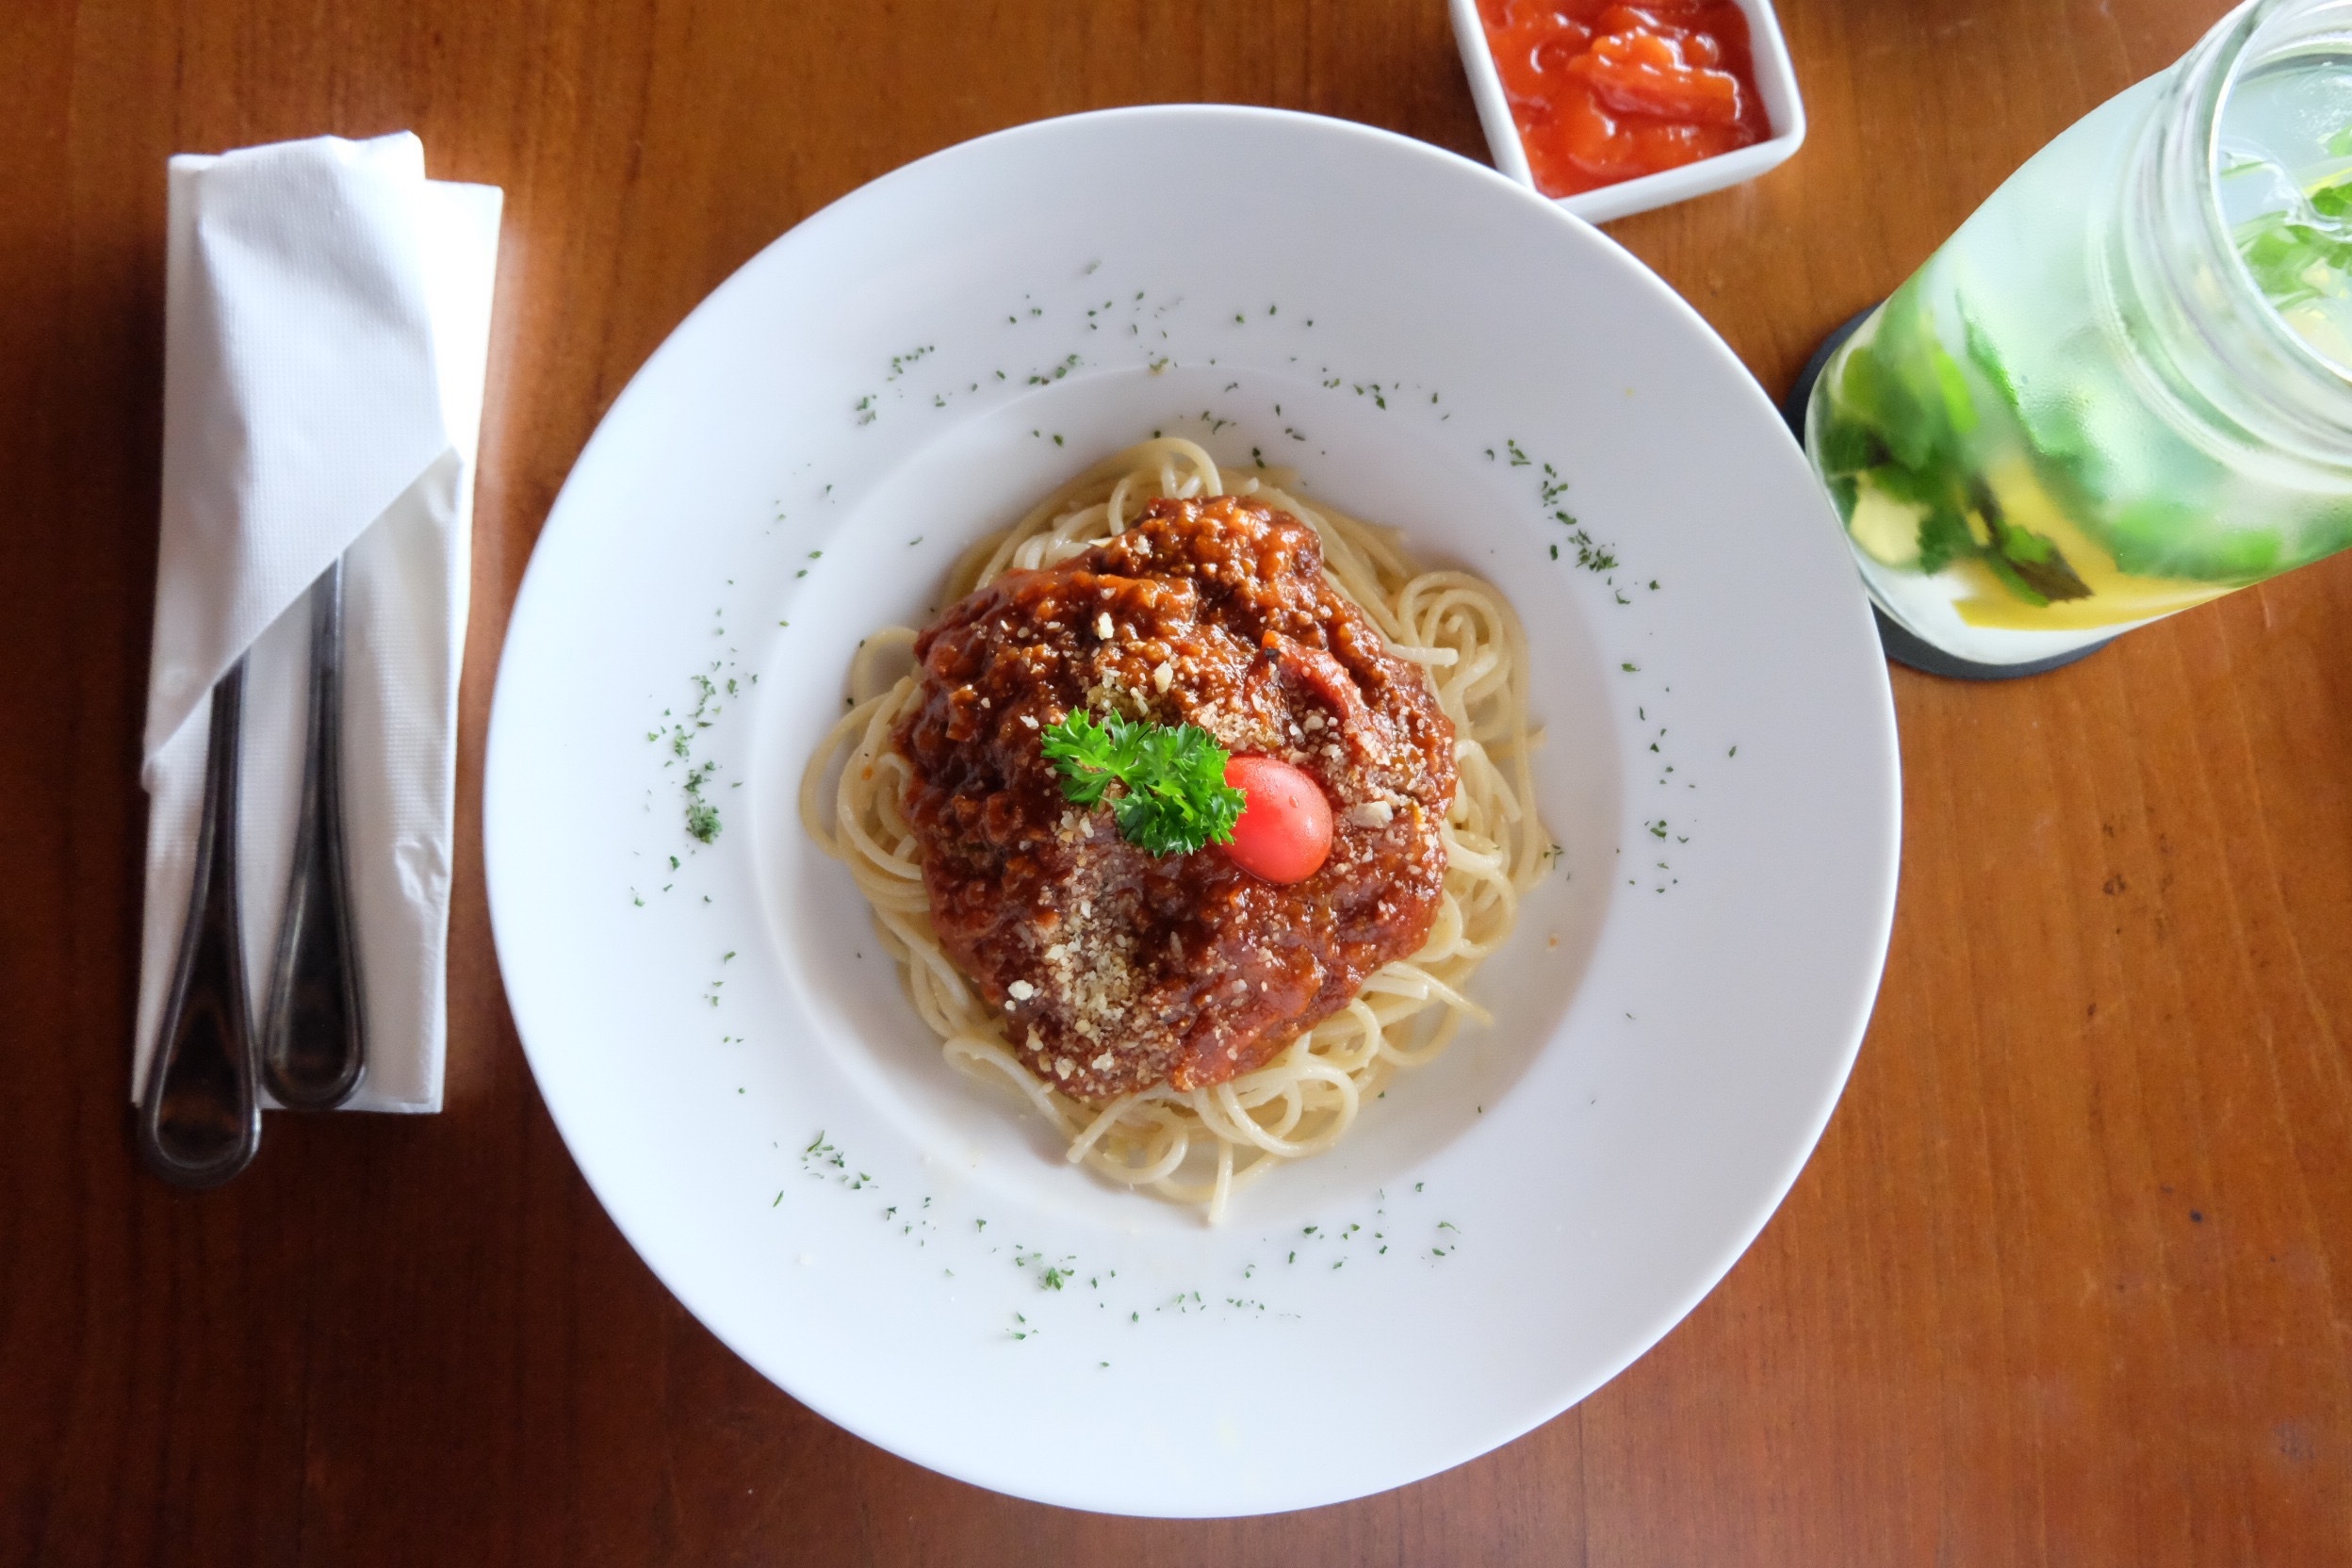
dish, meal, food, cooking, culinary, produce, recipe, breakfast, lunch, cuisine, pasta, dinner, spaghetti, italian, italian food